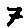
Label: 7